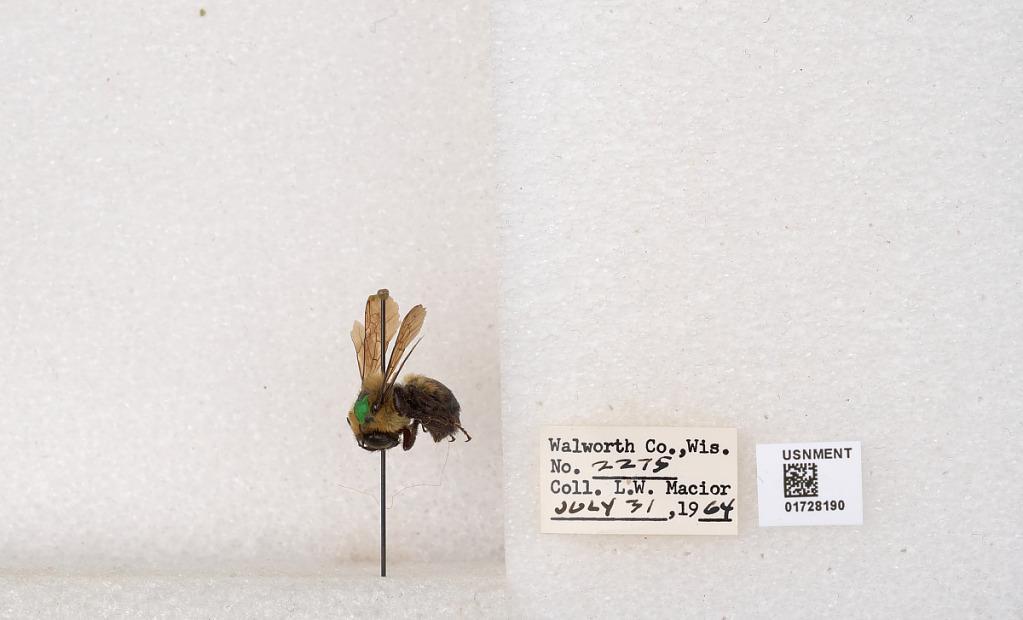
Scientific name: Bombus (Separatobombus) griseocollis (De Geer)
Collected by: L. Macior
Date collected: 1964-7-31
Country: United States
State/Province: Wisconsin
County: Walworth
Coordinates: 42.6685, -88.5419